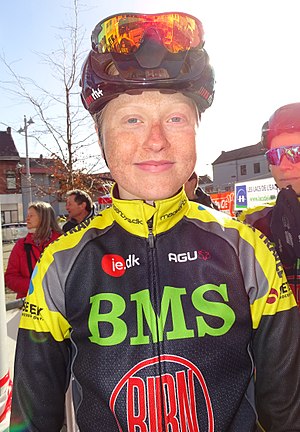
Marie Vilmann
Marie Vilmann er en dansk cykelrytter, som kørte for UCI Women's Team - Bigla Pro Cycling.